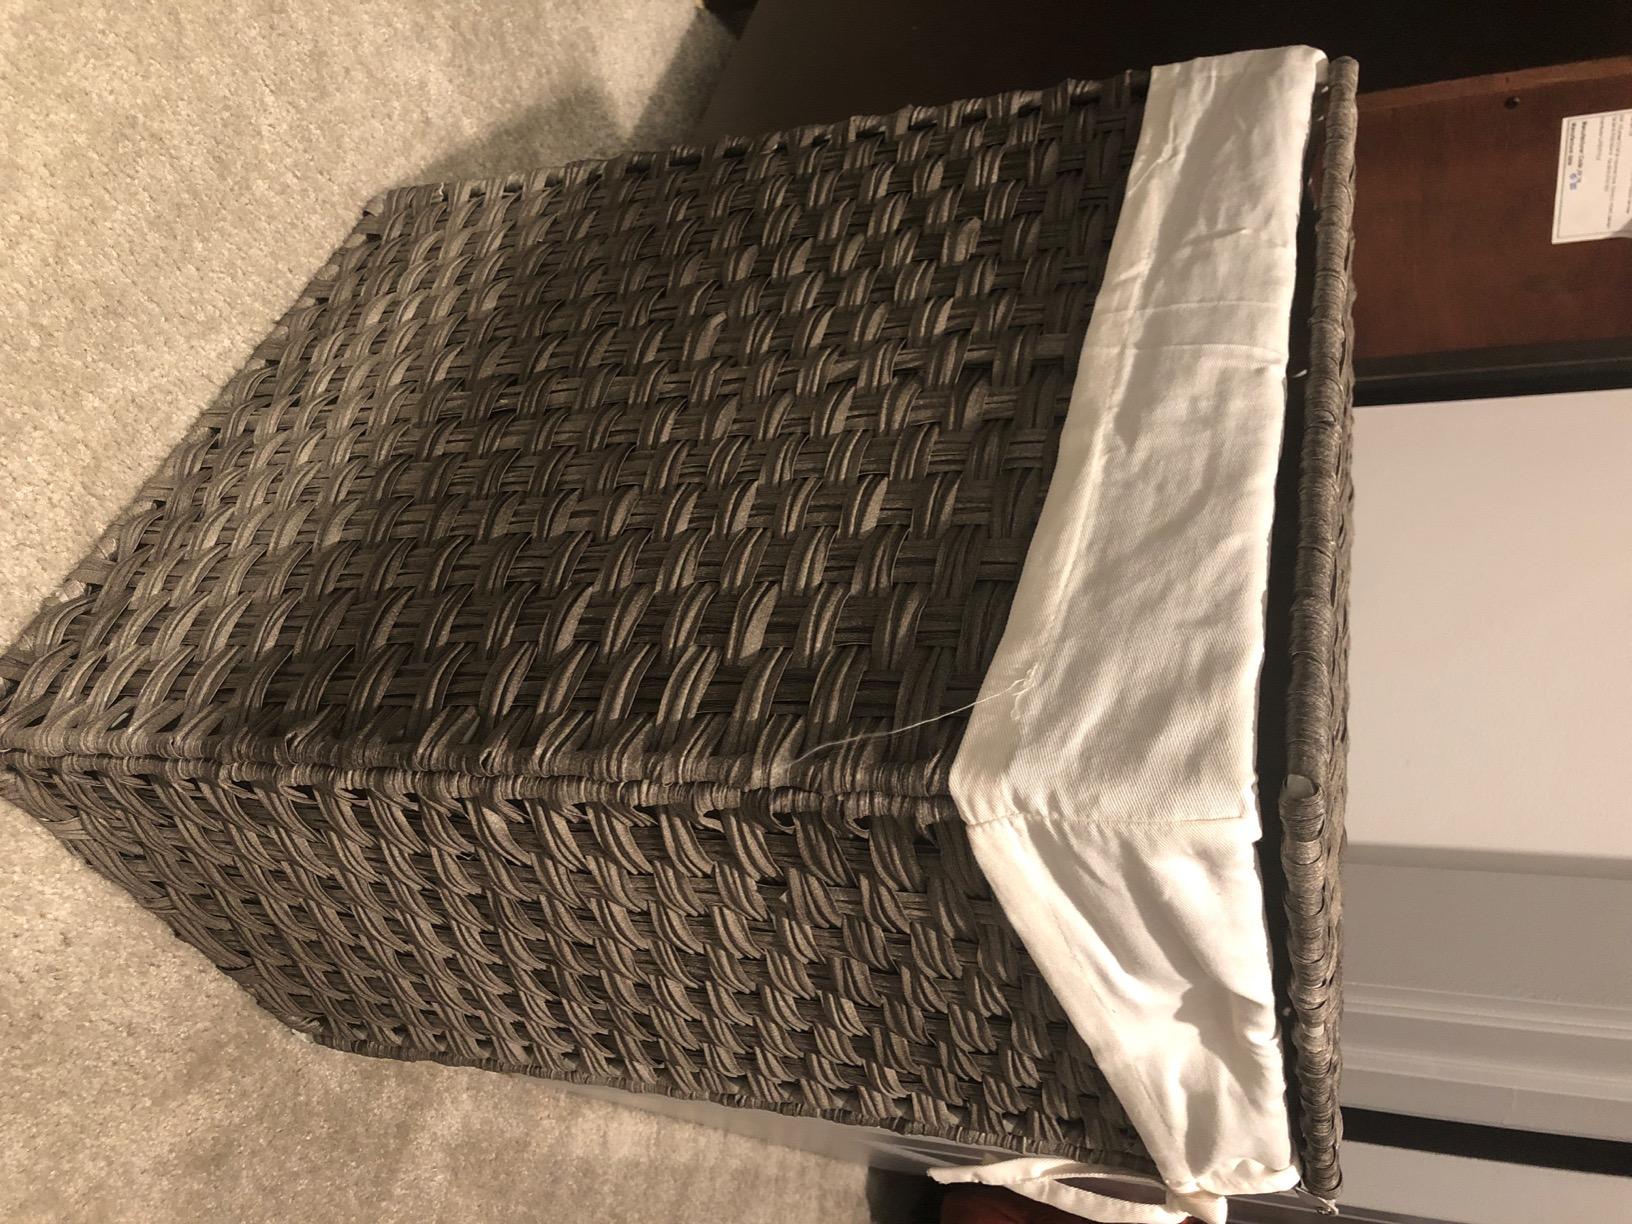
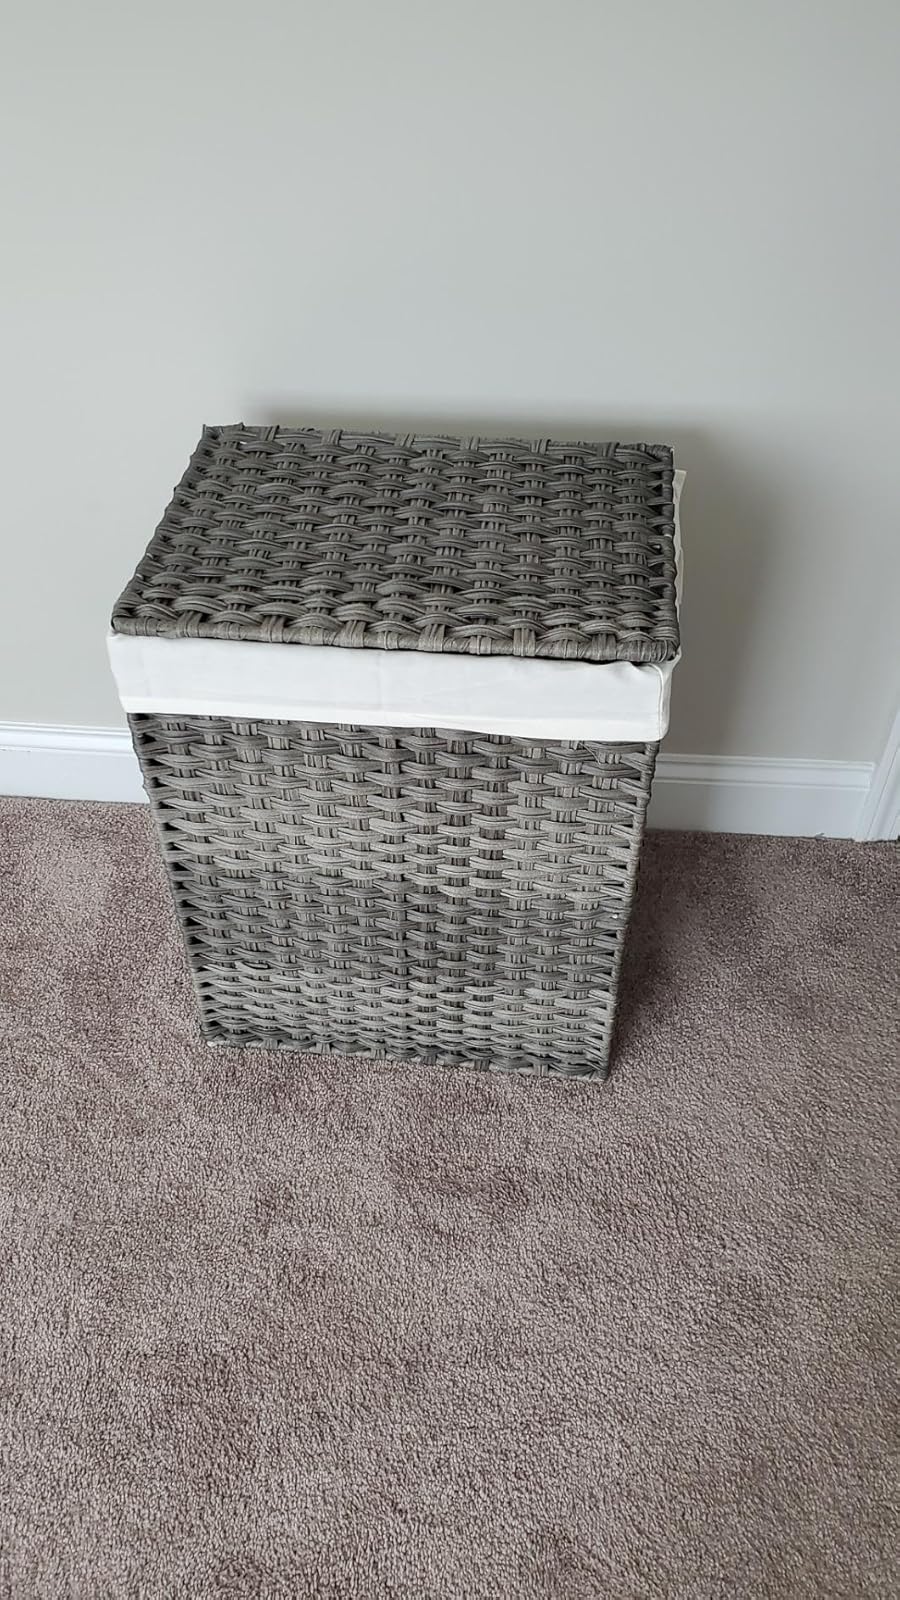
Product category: items_hamper
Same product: yes